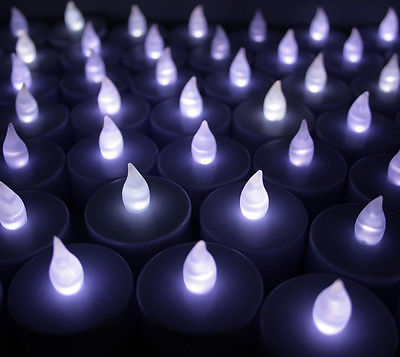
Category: lamp